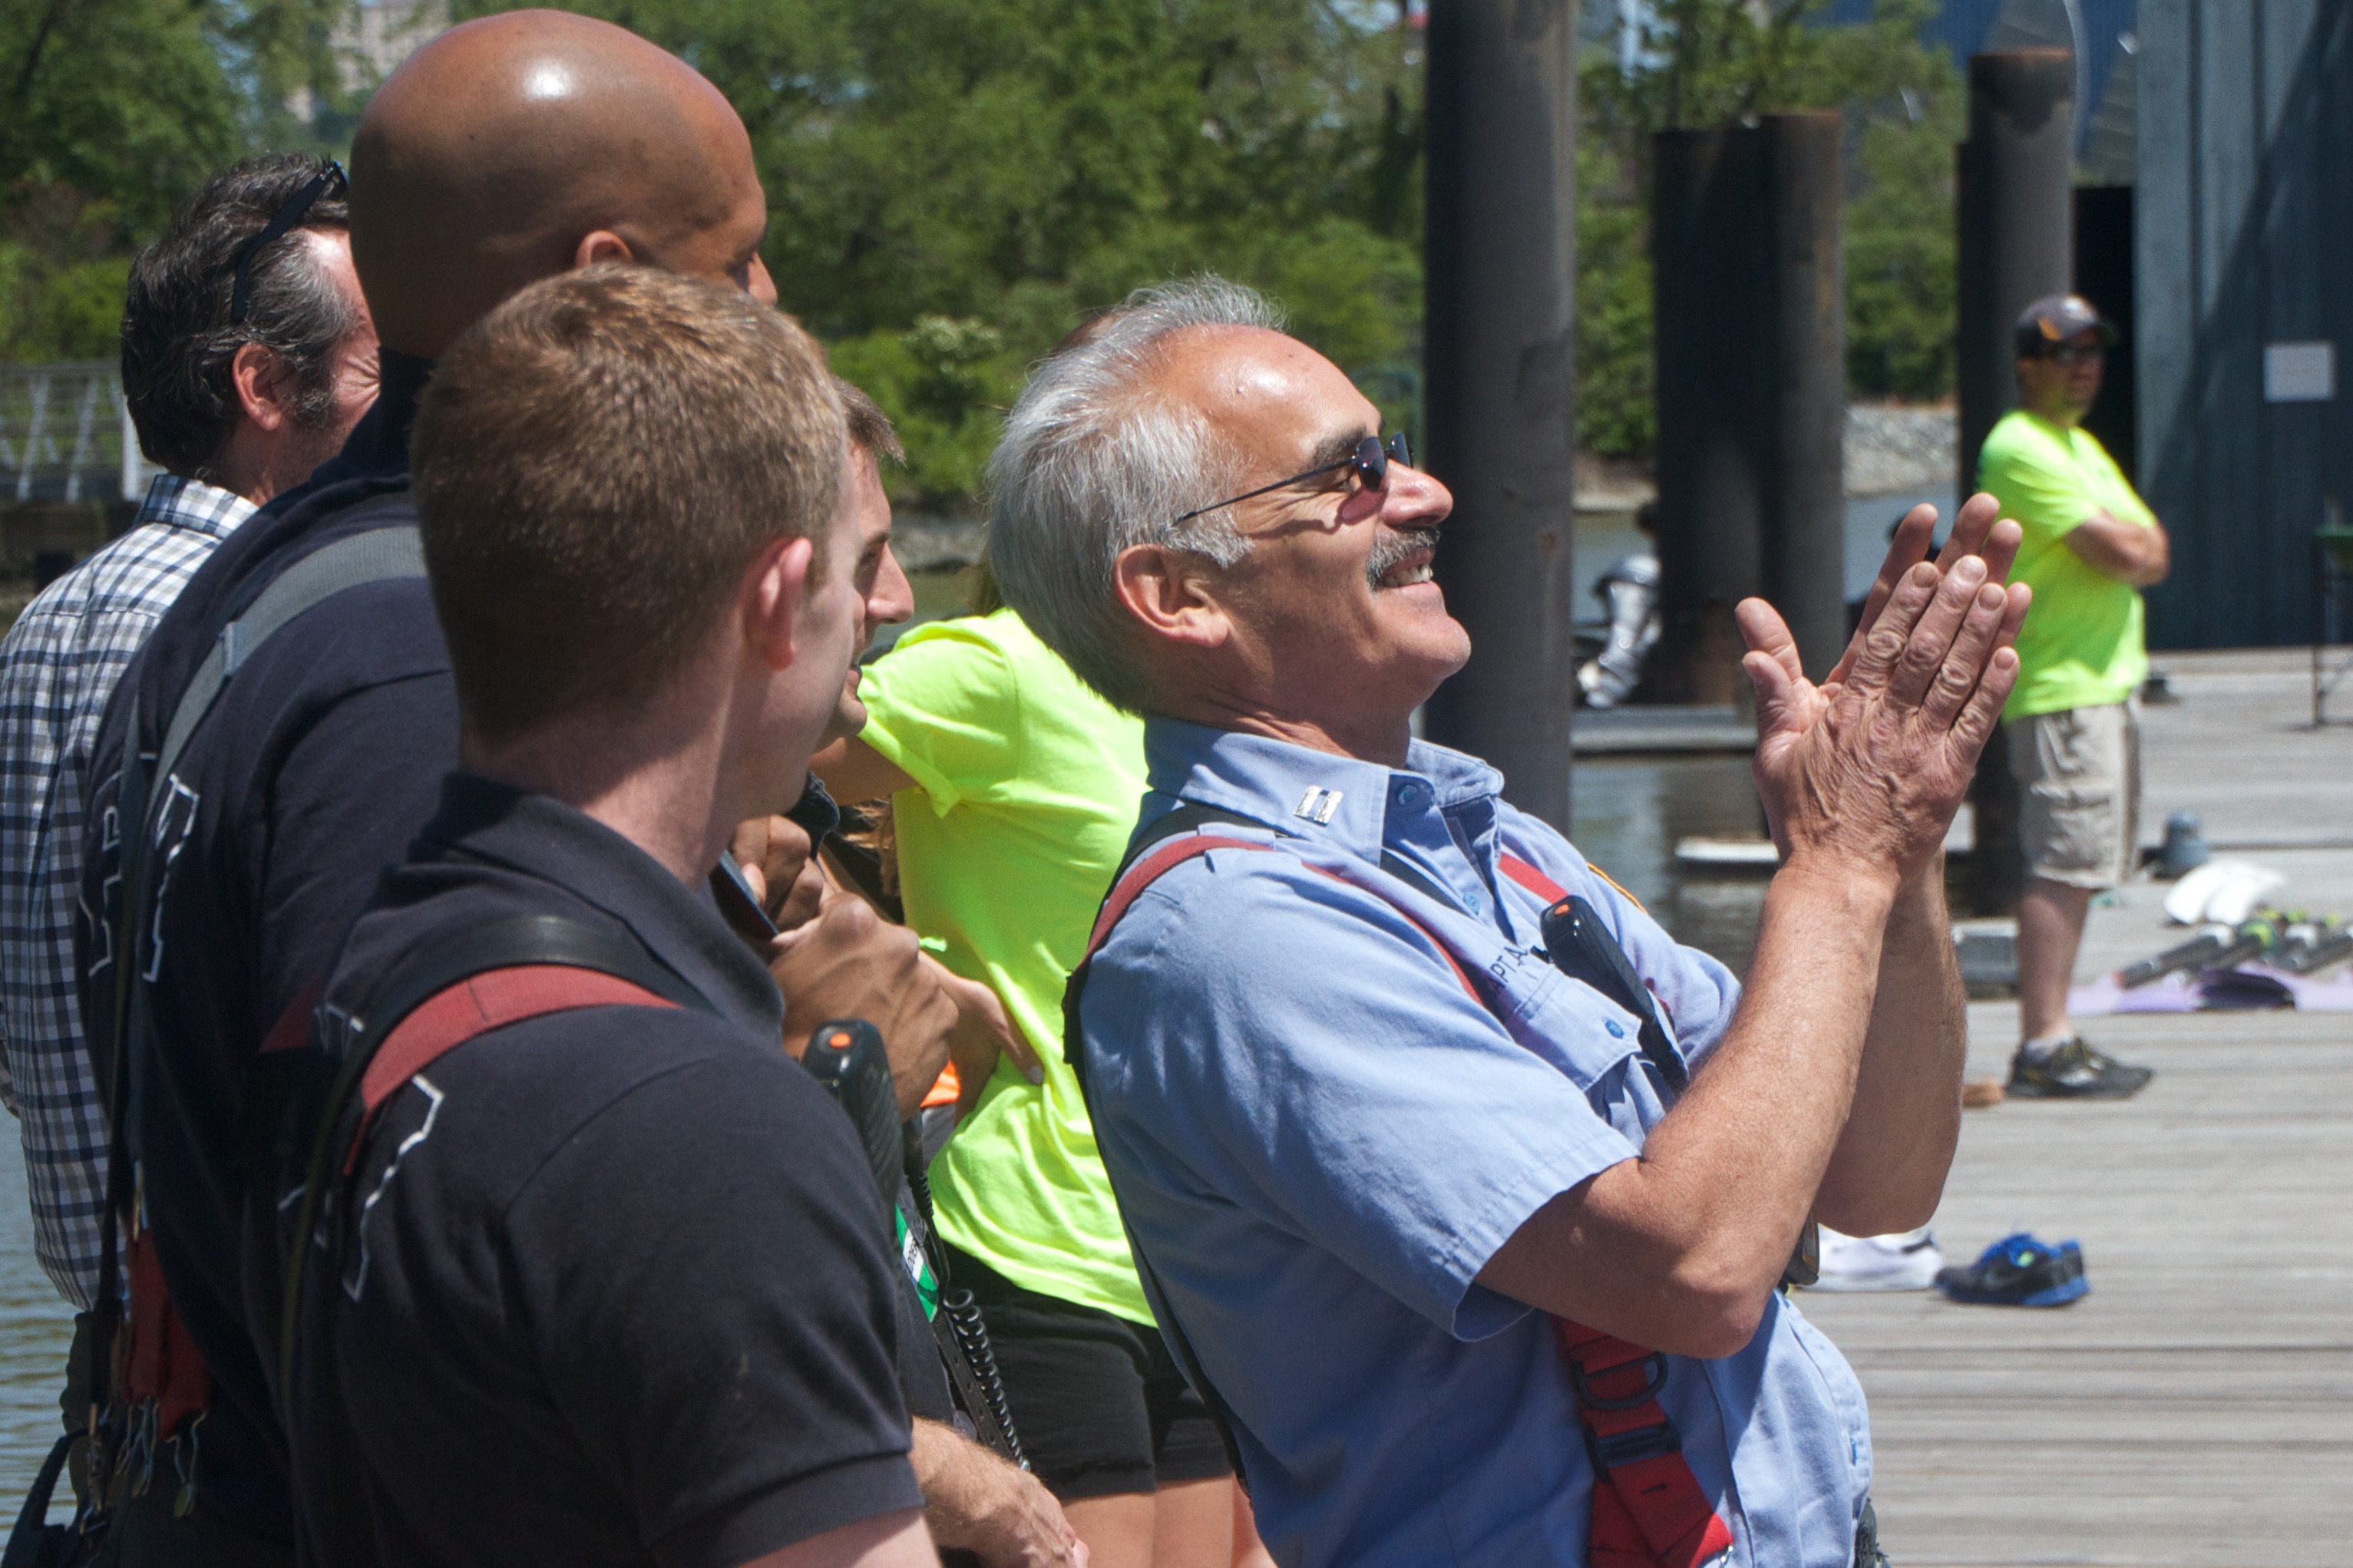
person, running, race, marathon, sports, endurance, rownewyork, athletics, physical exercise, human action, endurance sports, long distance running